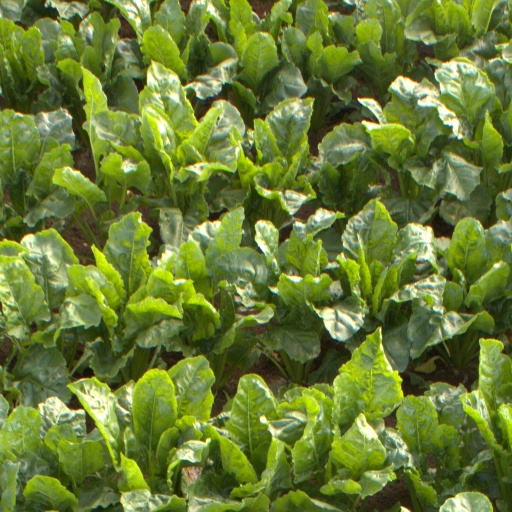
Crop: sugar beet